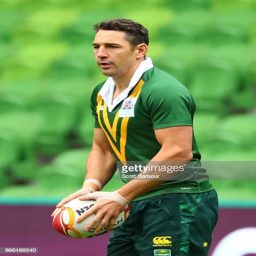
rugby player runs with the ball during a training session